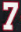
Number: 7